Battle of Sio

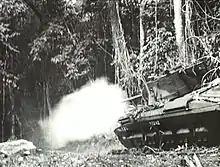
A tank fires into the jungle.

The main Australian advance was by infantry-tank-engineer teams moving along the coastal tracks. Japanese positions were generally sited at creek crossings in the jungle. The advancing infantry kept strictly within range of the supporting artillery, except for short periods during the latter stages of the operation when Japanese opposition was negligible and the difficulty of moving the artillery forward quickly was too great. A secondary outflanking movement was made inland, over the higher ground, which was usually coral cliffs covered by kunai grass and rising as high as . Since the Japanese intent was to delay rather than fight to the death, a threat to their escape route usually prompted a withdrawal. When this did not occur, the position was reduced by a combination of manoeuvre and tank, mortar, and artillery fire. During the early part of the advance, 4,700 rounds were fired in one day; but during the entire 5th Division advance from Sio to Saidor, only 30 rounds were fired. The advance was made in a series of bounds, the objective of which was usually to secure sheltered beachheads.